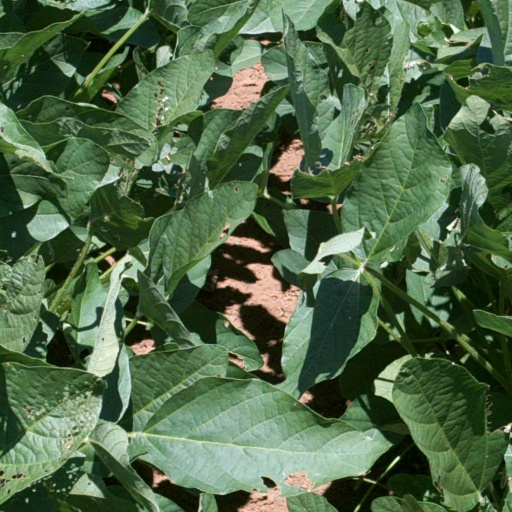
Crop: soybean